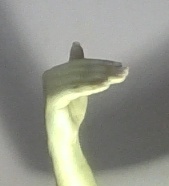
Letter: khaa